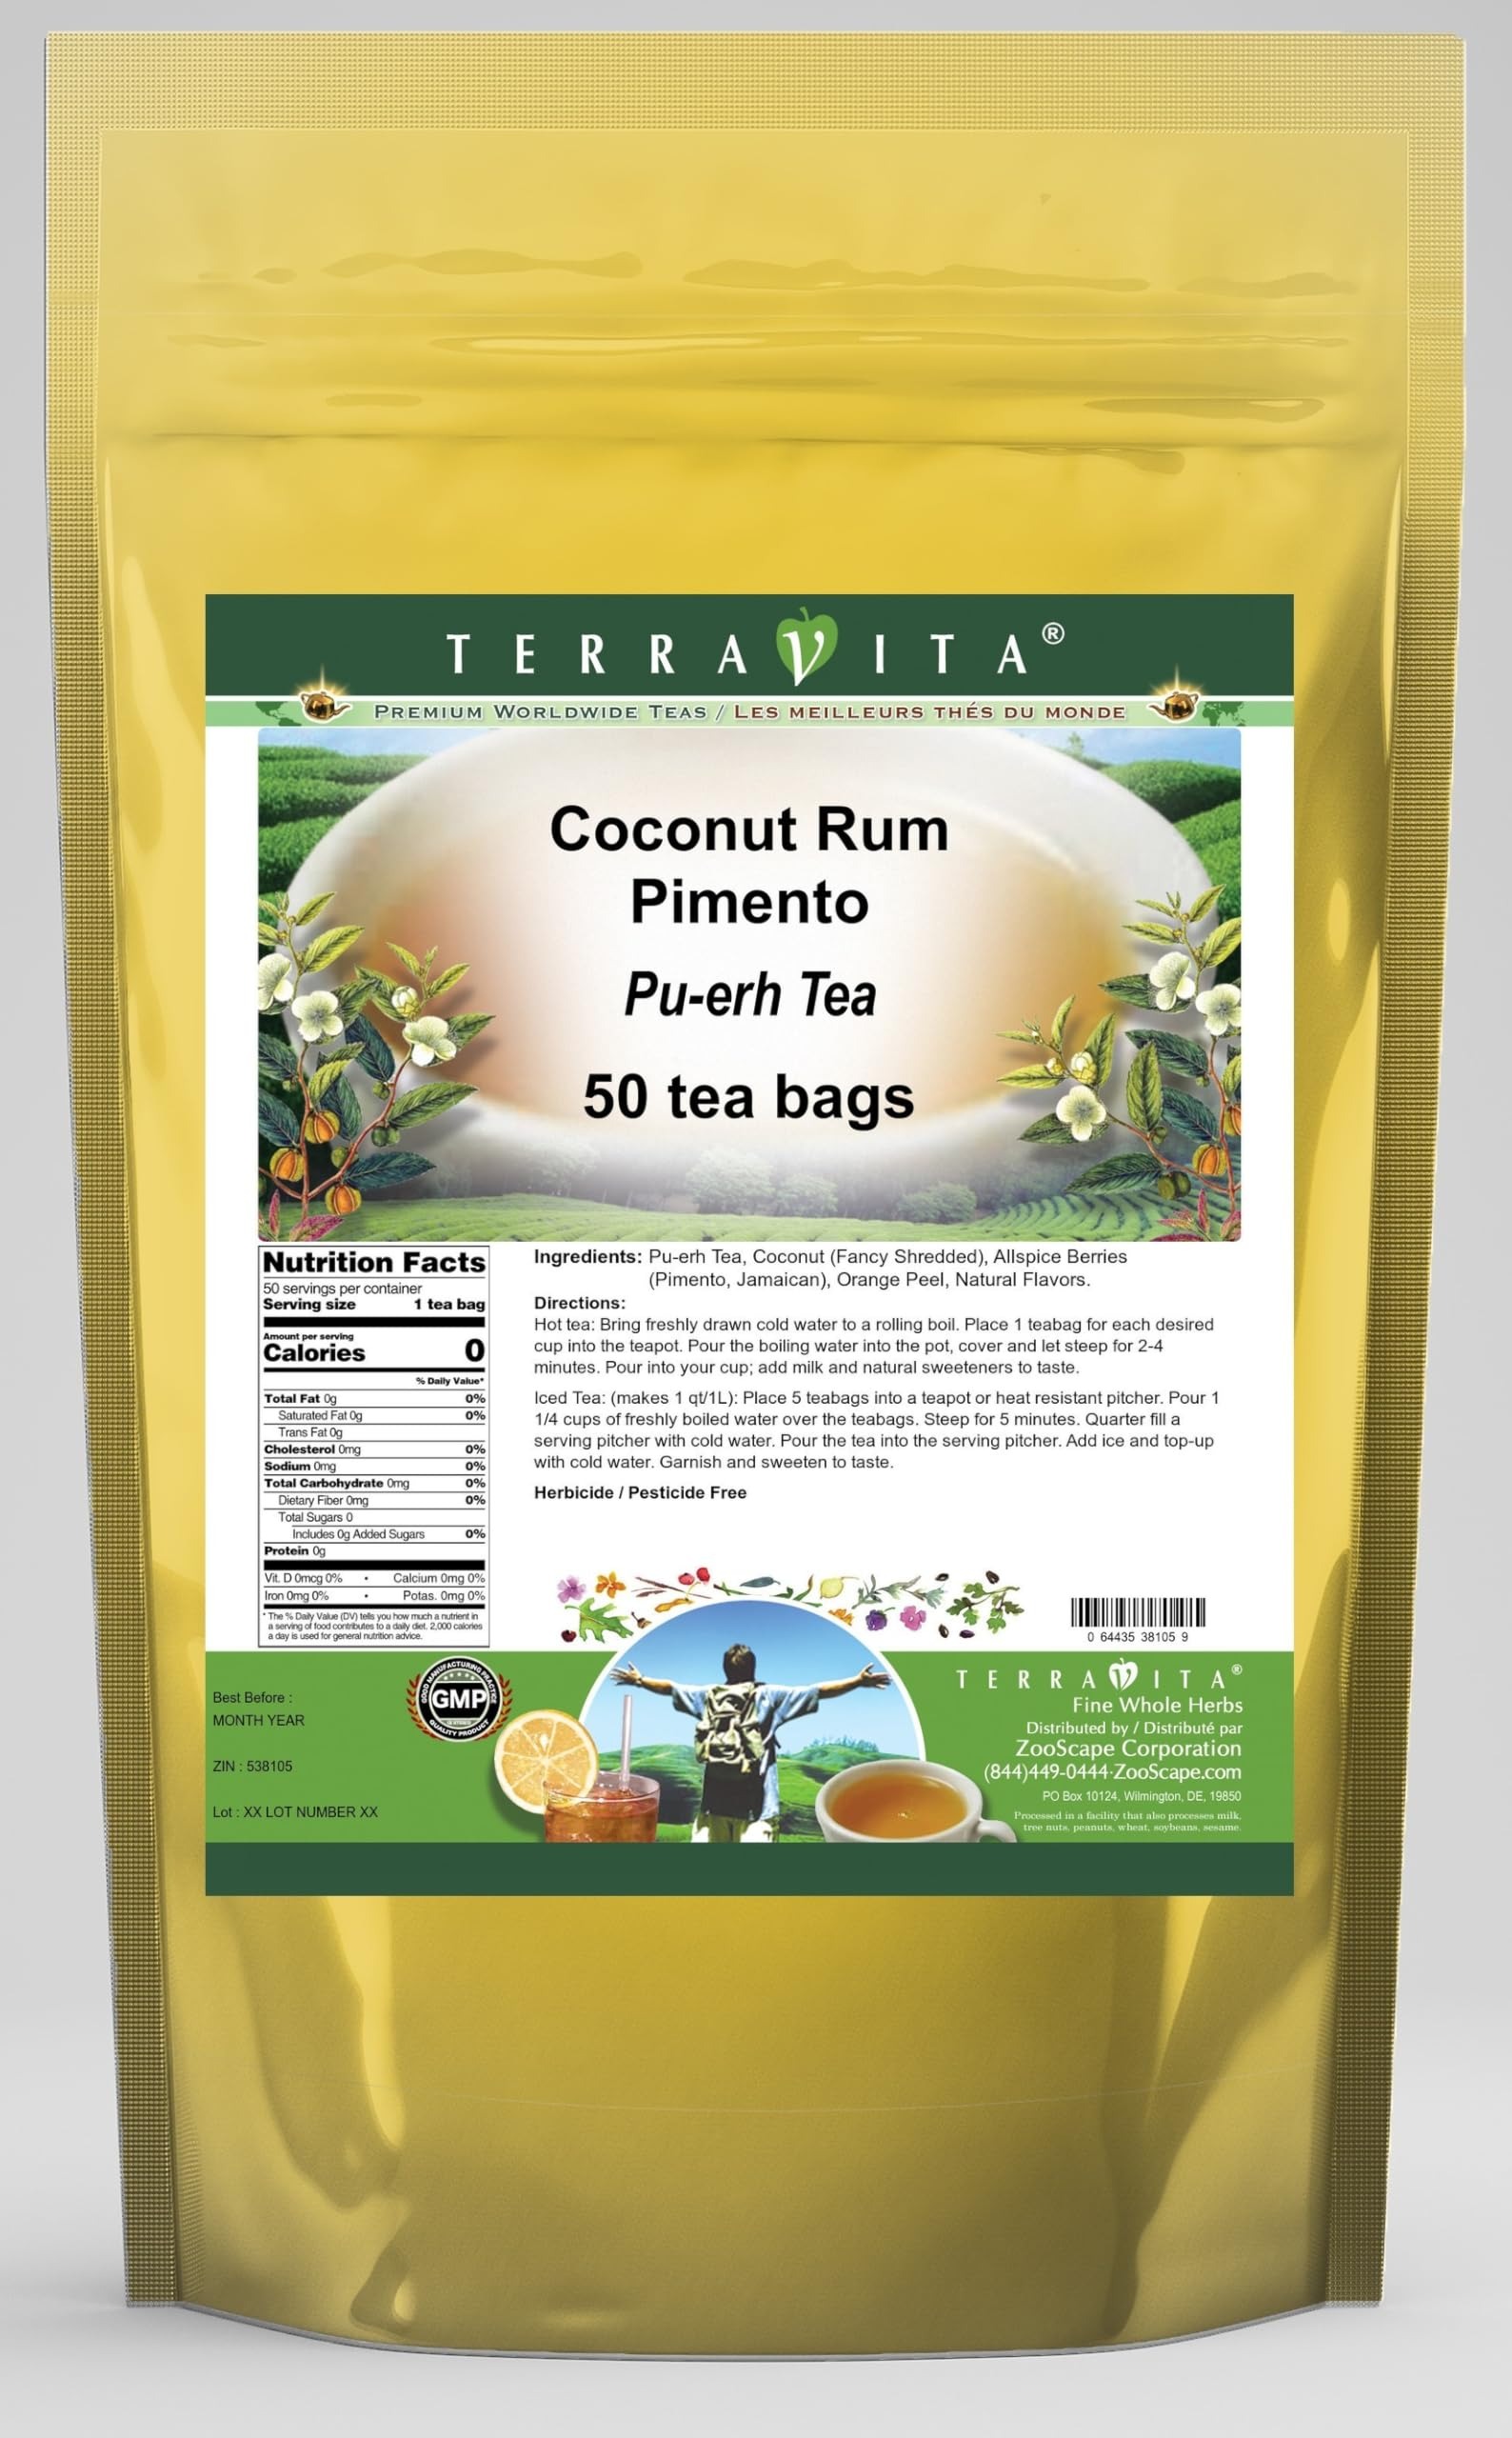
Item Name: Coconut Rum Pimento Pu-erh Tea (50 tea bags, ZIN: 538105) - 2 Pack
Bullet Point 1: Our Coconut Rum Pimento Pu-erh Tea is a terrific flavored Pu-erh tea with Coconut, Allspice Berries (Pimento, Jamaican) and Orange Peel that you can enjoy again and again! You will really enjoy the special Coconut Rum Pimento aroma and taste! - Ingredients: Pu-erh tea, Coconut, Allspice Berries (Pimento, Jamaican), Orange Peel and Natural Coconut Rum Pimento Flavor.
Bullet Point 2: No fillers.
Bullet Point 3: Manufacturer: TerraVita
Bullet Point 4: Size: 50 tea bags
Bullet Point 5: Pu-erh Tea Bags - Packed in a convenient upright pouch!
Product Description: Our Coconut Rum Pimento Pu-erh Tea is a terrific flavored Pu-erh tea with Coconut, Allspice Berries (Pimento, Jamaican) and Orange Peel that you can enjoy again and again! You will really enjoy the special Coconut Rum Pimento aroma and taste! - Ingredients: Pu-erh tea, Coconut, Allspice Berries (Pimento, Jamaican), Orange Peel and Natural Coconut Rum Pimento Flavor. - Hot tea brewing method: Bring freshly drawn cold water to a rolling boil. Place 1 teabag for each desired cup into the teapot. Pour the boiling water into the pot, cover and let steep for 2-4 minutes. Pour into your cup; add milk and natural sweeteners to taste. - Iced tea brewing method: (to make 1 liter/quart): Place 5 teabags into a teapot or heat resistant pitcher. Pour 1 1/4 cups of freshly boiled water over the teabags. Steep for 5 minutes. Quarter fill a serving pitcher with cold water. Pour the tea into the serving pitcher. Add ice and top-up with cold water. Garnish and sweeten to taste. - TerraVita is an exclusive line of premium-quality, natural source products that use only the finest, purest and most potent ingredients found around the world. TerraVita is hallmarked by the highest possible standards of purity, potency, stability and freshness. All of our products are prepared with the highest elements of quality control, from raw materials through the entire manufacturing process, up to and including the moment that the bottles or bags are sealed for freshness and shipped out to you. Our highest possible standards are certified by independent laboratories and backed by our personal guarantee. - TerraVita exists to meet and ensure your family's health and wellness without the harmful effects of chemicals and health products. We strive to make all of our products affordable and reliable and are
Value: 100.0
Unit: Count

Price: 39.71